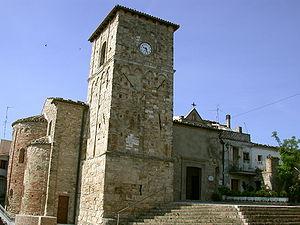
Petacciato est une commune italienne de la province de Campobasso dans la région Molise en Italie.